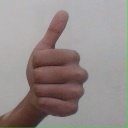
अक्षर: थ